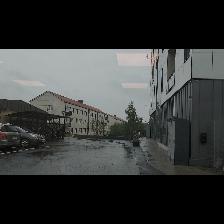
Label: NonHuman